GuitarFreaks and DrumMania

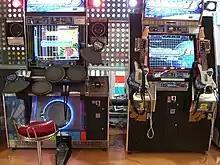
DrumMania V3 (left) and GuitarMania V3 (right)

In 2005, the "GuitarFreaks & DrumMania" series was upgraded to Bemani Python 2 hardware, which is powered by the PlayStation 2, the same hardware that later became used in the "Dance Dance Revolution SuperNova" series. This eased the development of home ports, which saw a reduced song list, but functioned nearly identically to their arcade counterparts. Three versions of the guitar and drum games utilized this platform: